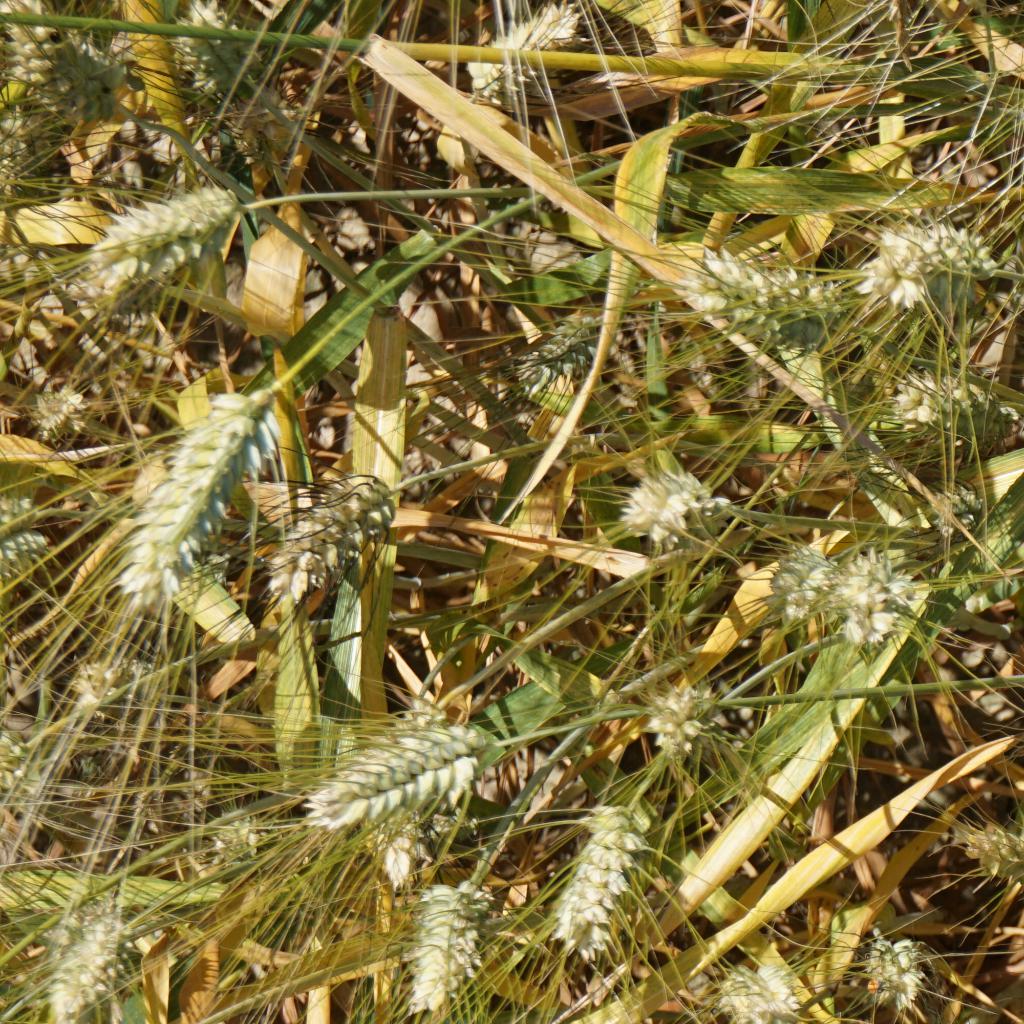
Country: France
Location: Gréoux
Wheat development stage: Filling - Ripening